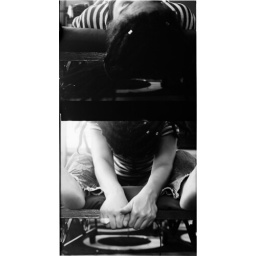
070207- a study of boredom in black and white